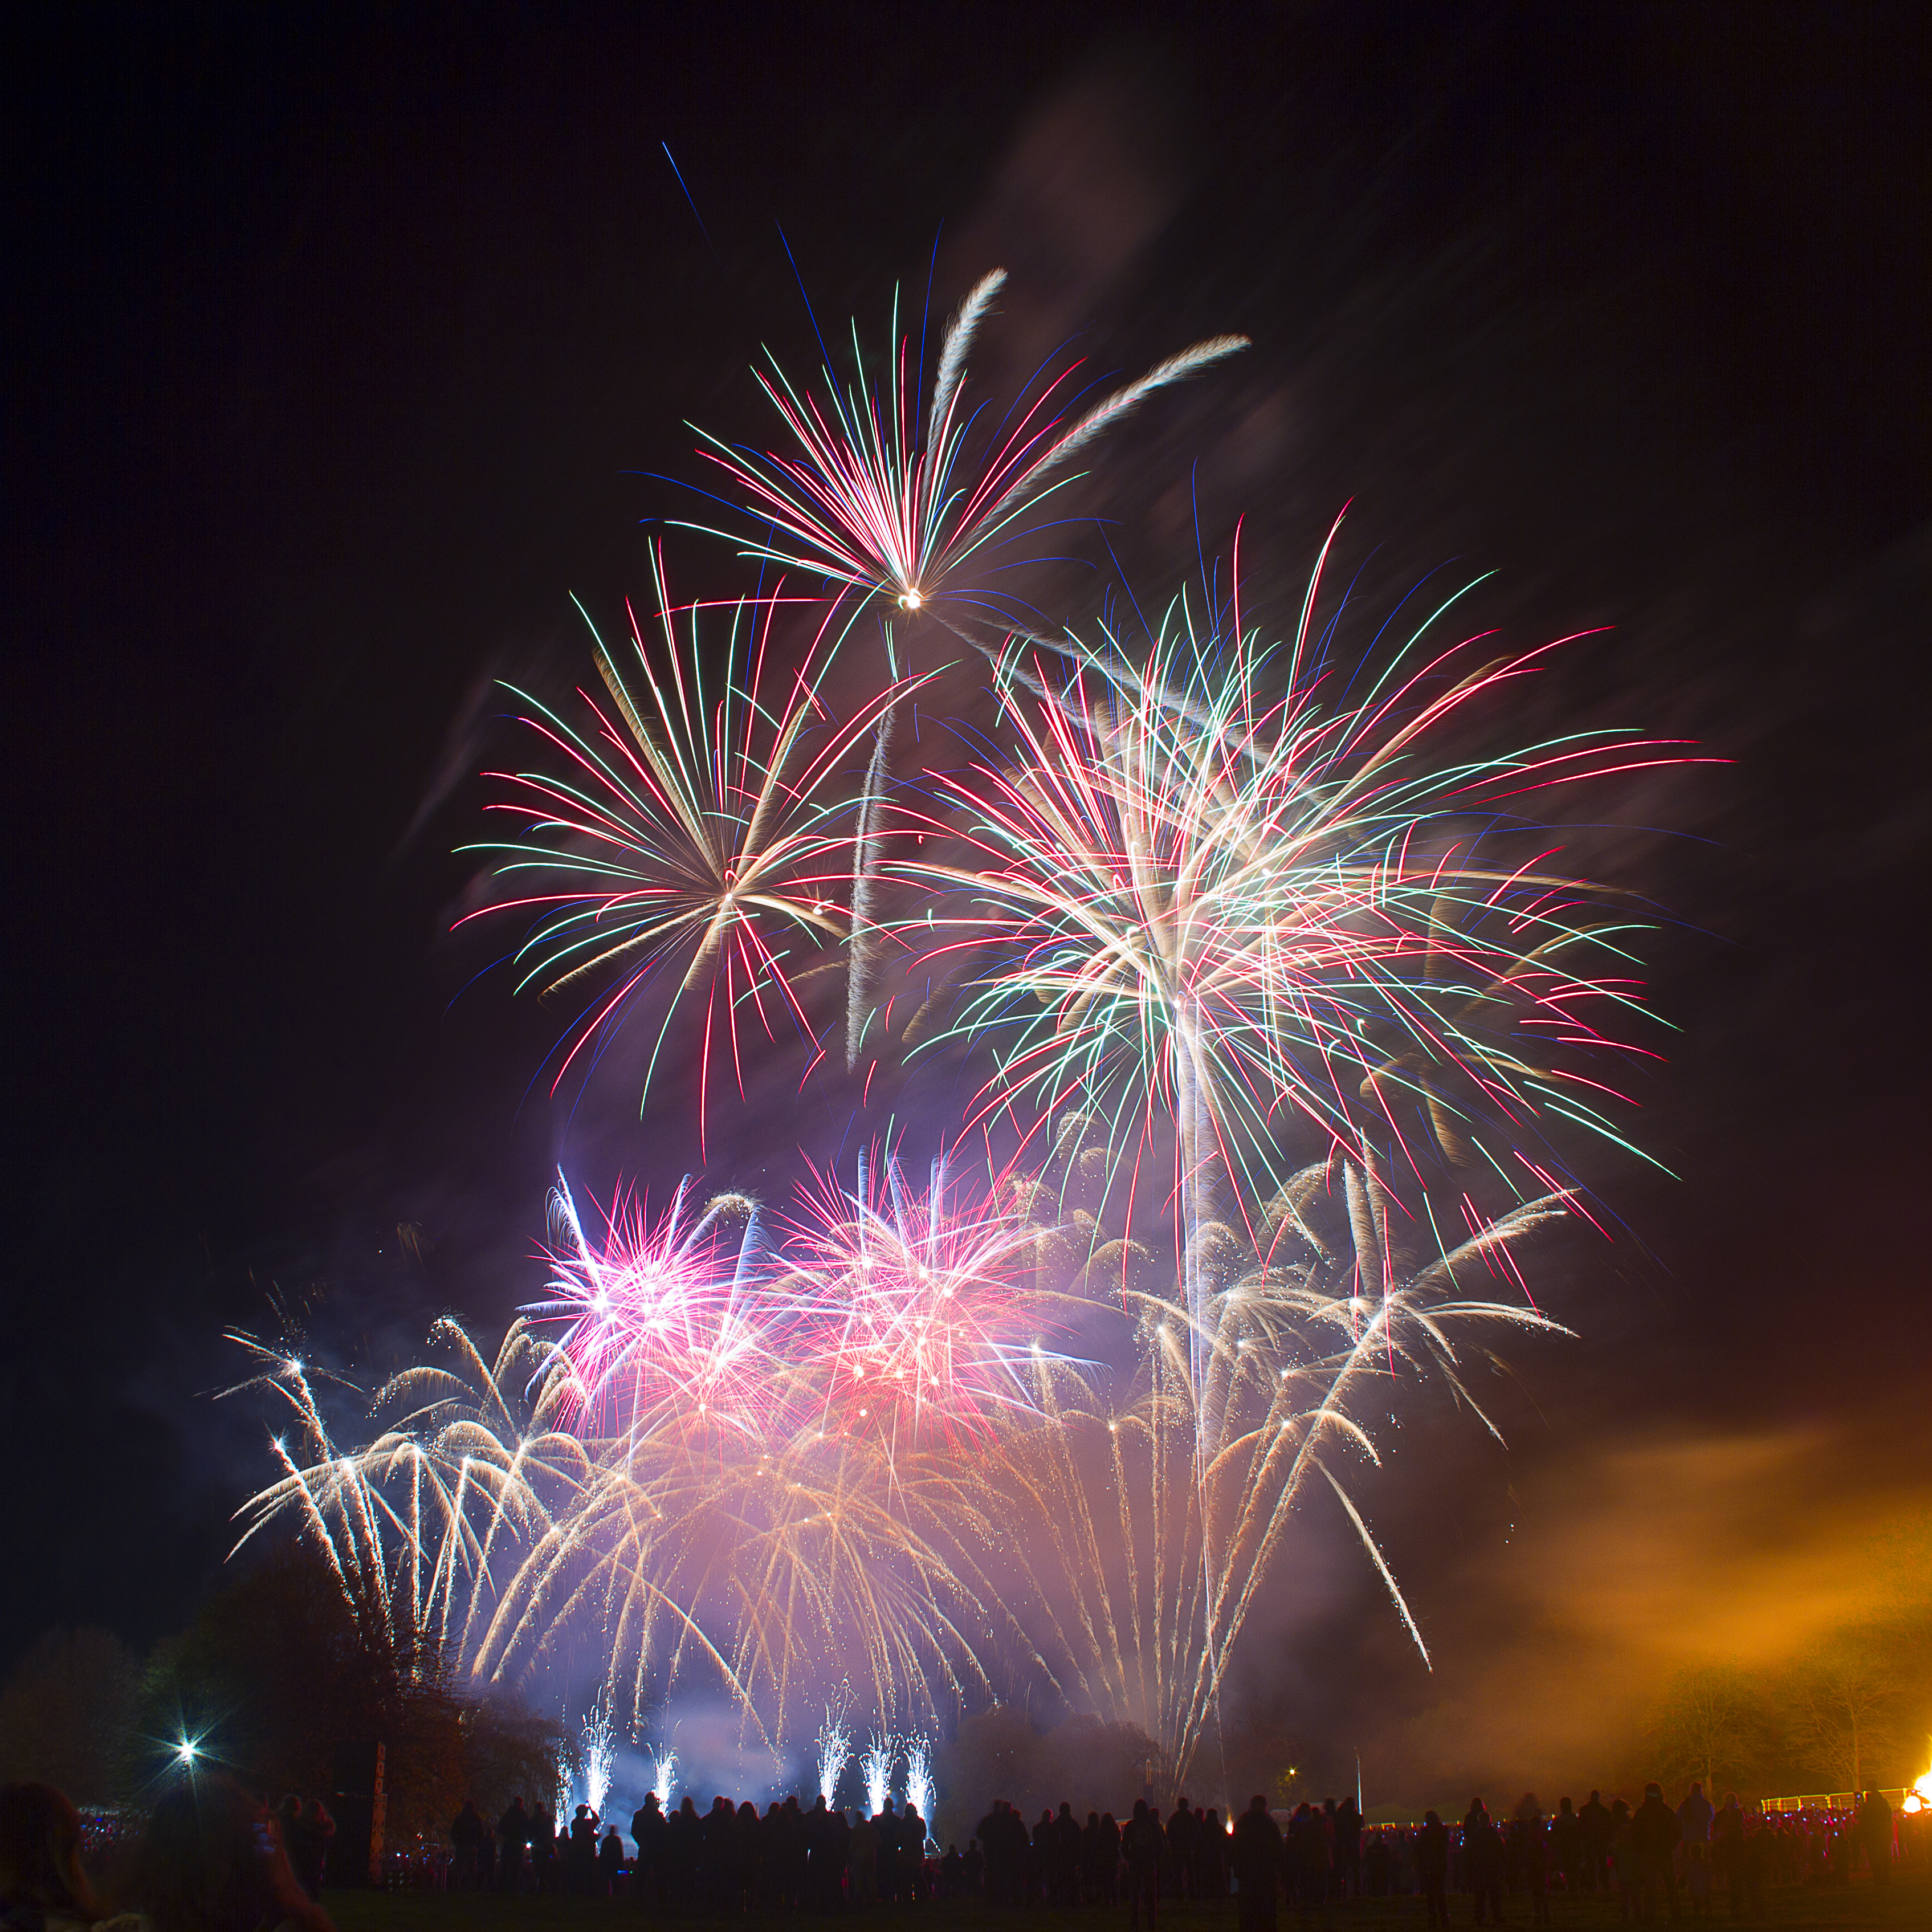
night, recreation, 2016, fireworks, event, sylvester, new year's eve, outdoor recreation